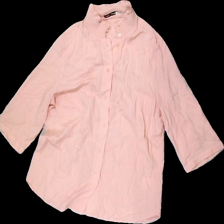
View: front
Type: Blouse
Category: Ladies
Brand: Carin Wester
Colors: Pink
Material: 100% viscose
Cut: Regular, Turtle neck
Size: 40
Season: All
Stains: Major
Damage location: top center
Damage 2 location: middle center
Damage 3: fläckar
Damage 3 location: bottom left
Price range: <50
Recommended usage: Export
Description: rosa blus med hög krage och fläckar fram